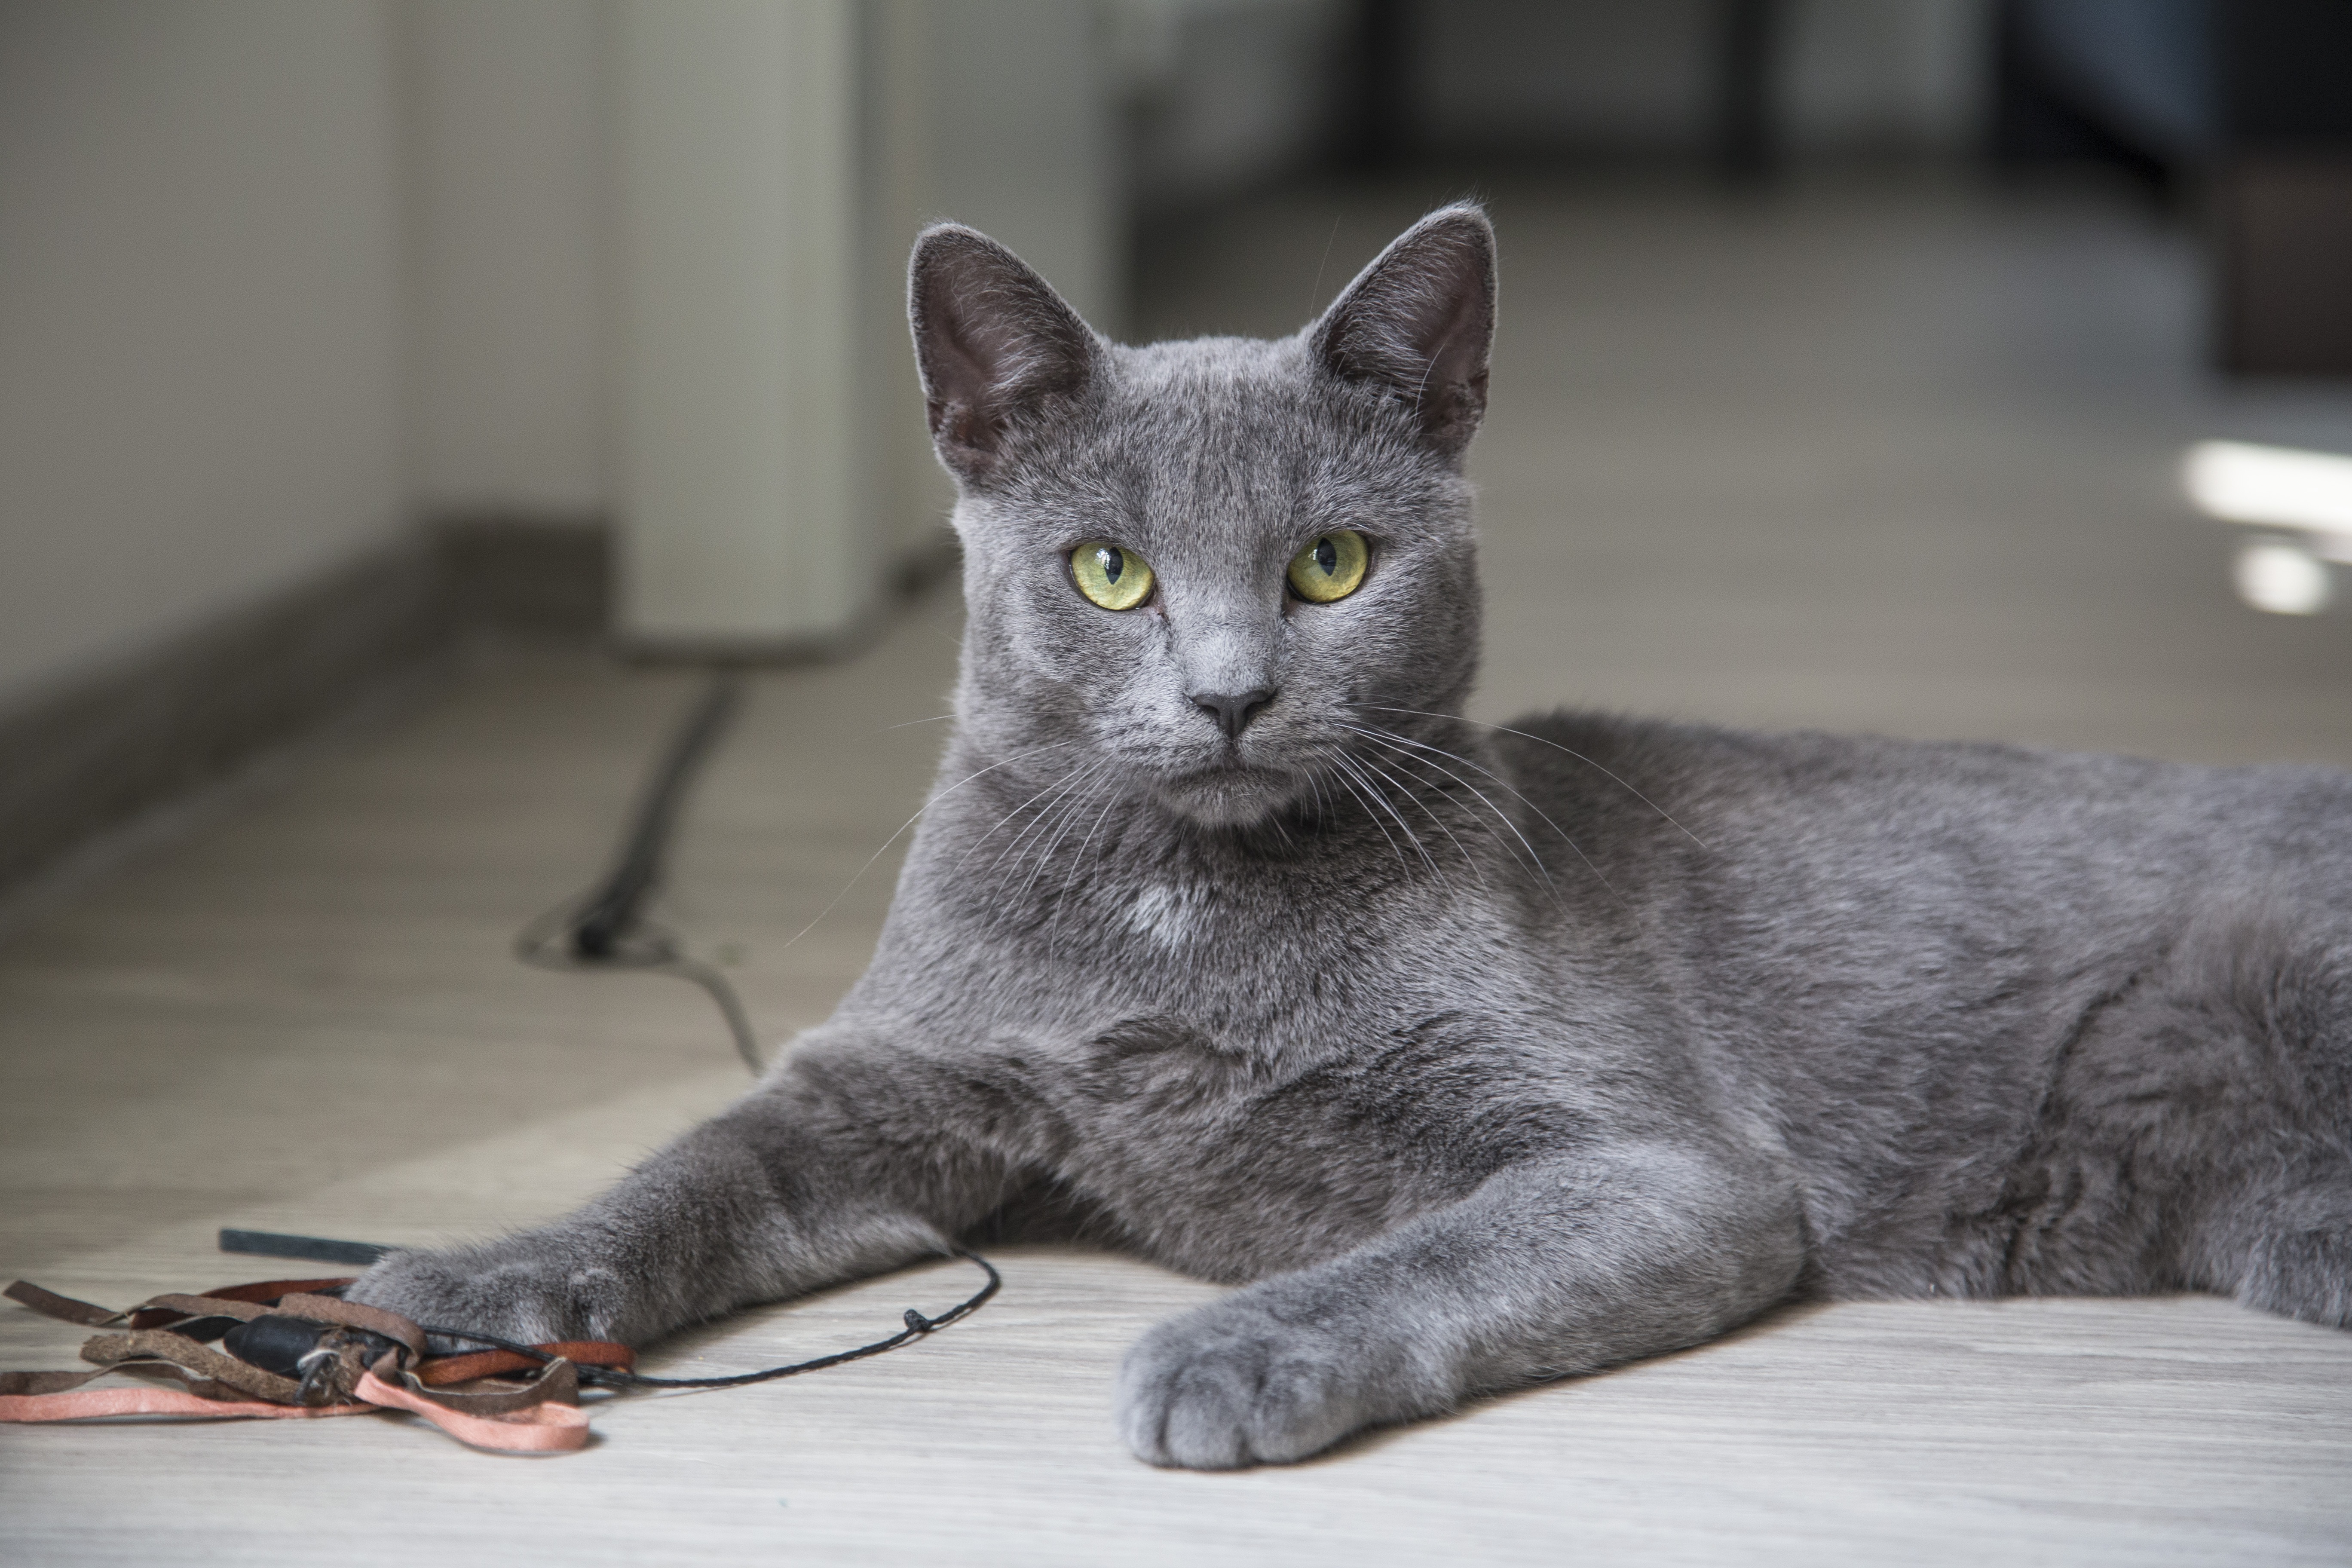
shade, home, animal, pet, fur, fluffy, kitten, cat, feline, mammal, gray, blue, fauna, eyes, whiskers, grey, kitty, look, vertebrate, domestic, focused, breed, british shorthair, european shorthair, chartreux, russian blue, korat, small to medium sized cats, cat like mammal, carnivoran, nebelung, domestic short haired cat, pixie bob, egyptian mau